Yeom Ki-hun

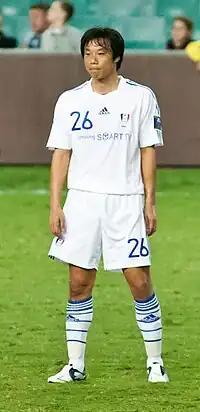
Yeom with Suwon Samsung Bluewings in 2011

Yeom Ki-hun (born 30 March 1983) is a South Korean football manager and former player.